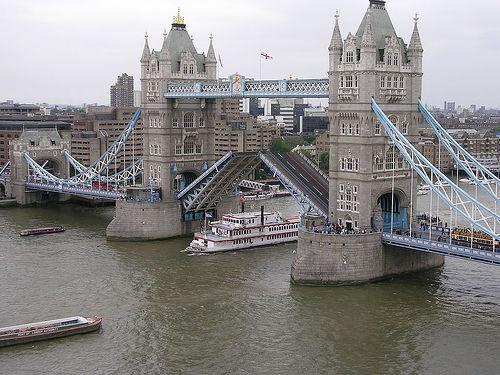
Weather: cloudy or overcast